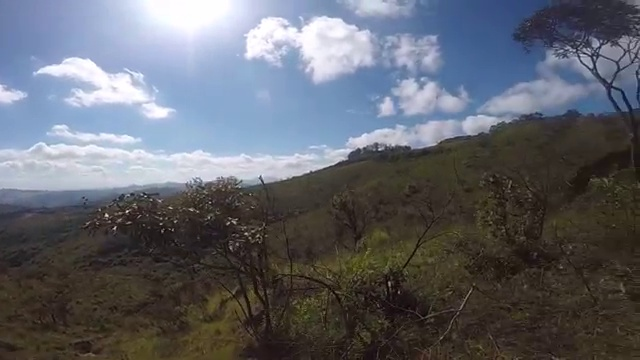
Fire: no
Smoke: no